Makran

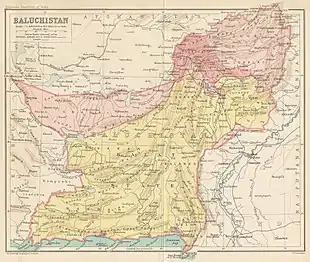
Map of the Baluchistan Agency

The first Islamic conquest of Makran took place during the Rashidun Caliphate in the year 643 CE . Caliph Umar's governor of Bahrain, Usman ibn Abu al-Aas, who was on a campaign to conquer the southern coastal areas beyond Sassanid, sent his brother Hakam ibn Abu al-Aas to raid and reconnoitre the Makran region.